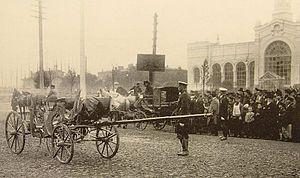
Viatcheslav Konstantinovitch Plehve, né le 20 avril 1846 à Mechtchovsk, mort le 28 juillet 1904 à Saint-Pétersbourg, fut directeur de la police tsariste, puis ministre de l'Intérieur de 1902 à 1904.